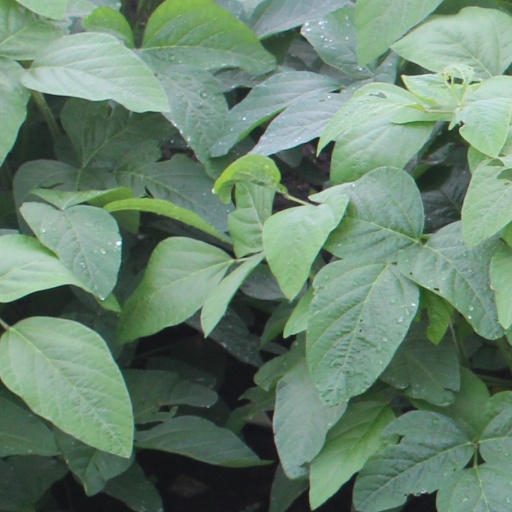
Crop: soybean